The Haunted Strangler

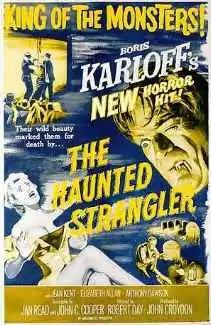
Theatrical release poster

The Haunted Strangler (also known as Grip of the Strangler and originally titled The Judas Hole) is a 1958 British horror film directed by Robert Day and starring Boris Karloff, Jean Kent, Elizabeth Allan, and Anthony Dawson.